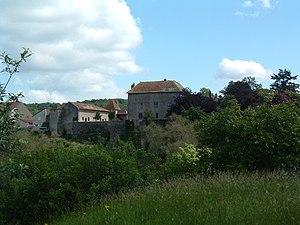
Jaulny est une commune française située dans le département de Meurthe-et-Moselle, en région Grand Est. Ce village fait partie du Parc naturel régional de Lorraine.
Cet article recense les monuments historiques du département de Meurthe-et-Moselle, en France.
Le château de Jaulny est un château datant des XIᵉ et XIIᵉ siècles situé à Jaulny en région Grand Est.